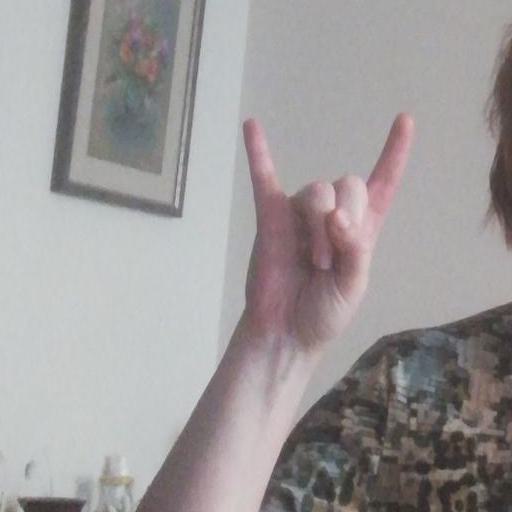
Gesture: rock